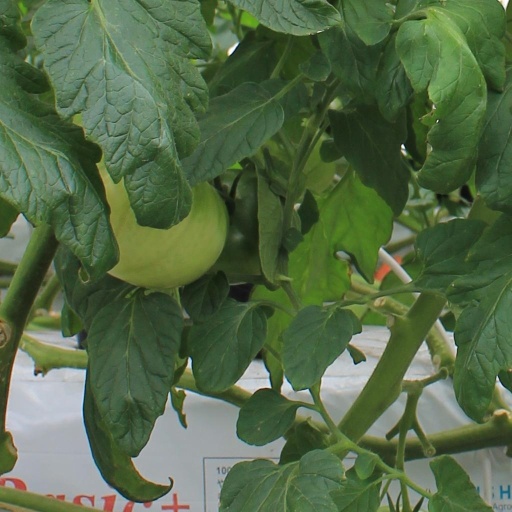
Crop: tomato